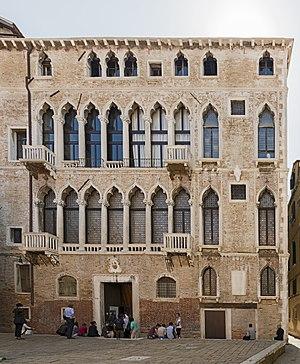
L'architecture gothique vénitienne est la variante locale du style architectural gothique italien de Venise, avec une confluence d'influences provenant des exigences locales en matière de construction, certaines influences de l'architecture byzantine et d'autres de l'architecture islamique, reflétant le réseau commercial de Venise. Très inhabituel dans l'architecture médiévale, ce style est à la fois le plus caractéristique des bâtiments séculiers et la grande majorité de ceux qui ont survécu sont séculiers.
Mariano Fortuny y Madrazo, né à Grenade le 11 mai 1871, et mort à Venise le 3 mai 1949, est un peintre, graveur, couturier et créateur de textile espagnol actif à Venise.
Le Palazzo Fortuny est situé dans le quartier San Marco à Venise.